Solomon Schechter Day School of Bergen County

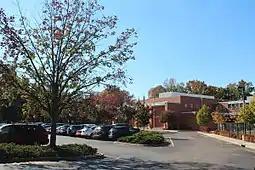
Campus entrance

The school has an indoor basketball court with stage, fitness center, library, Holocaust Resource Room, Innovation lab with 3D printers, art and music rooms, computer lab, Beit Midrash, and kosher cafeteria. The campus also includes outdoor basketball courts, AstroTurf soccer fields, gaga pit, vegetable gardens and monarch butterfly sanctuary.